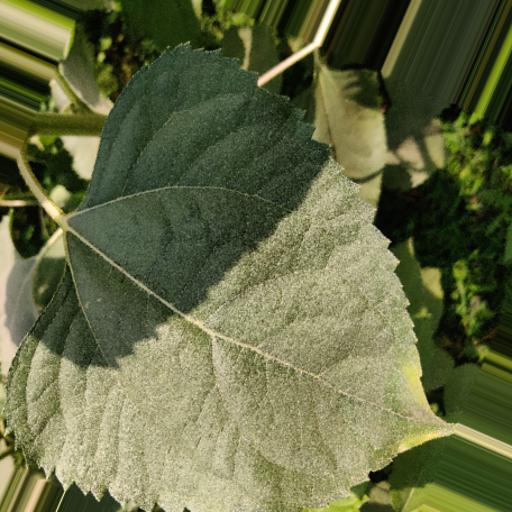
Label: Fresh_leaf